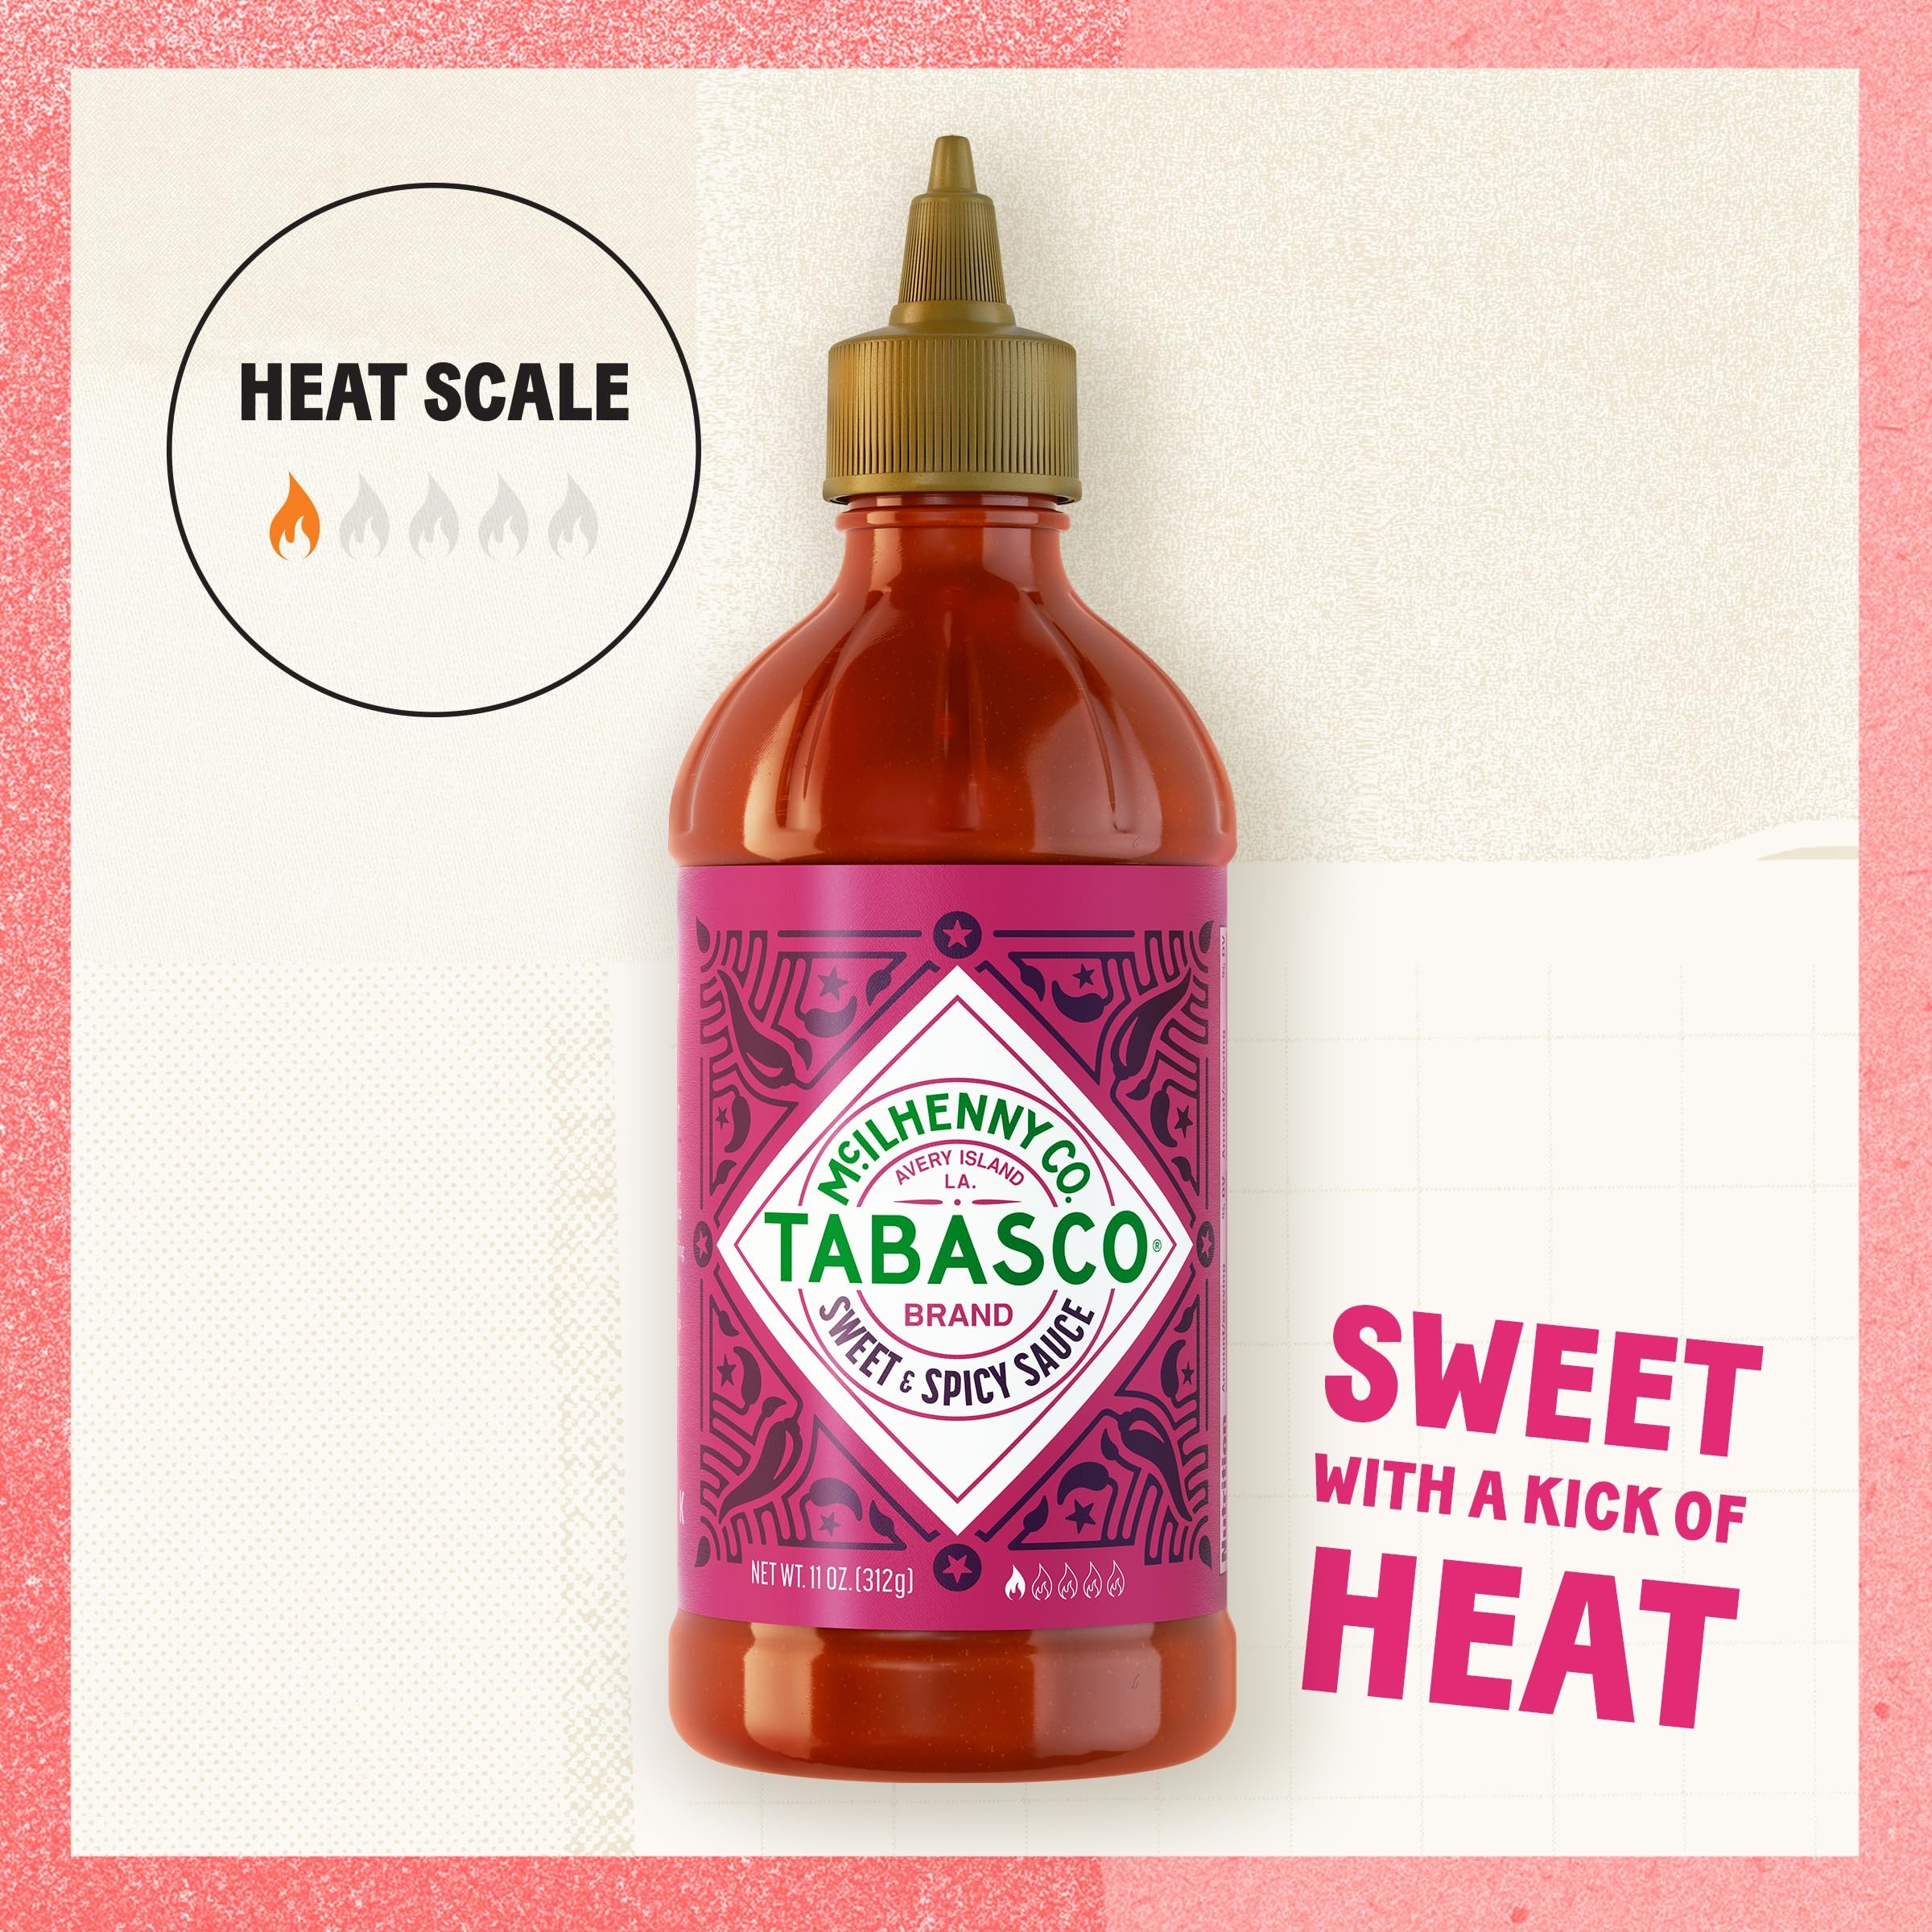
Item Name: TABASCO Brand Sweet and Spicy Hot Sauce, Mild Heat, Bulk Plastic Jug, Balance of Sugar & Spice, Versatile, Perfect for Large Recipes, Great on Fish Tacos, Asian Food & More, 64 Fl Oz (Pack of 1)
Bullet Point 1: SWEET & SPICY SAUCE: With hints of ginger, pear, and garlic, and red peppers - this sauce is the perfect balance of sweet and heat.
Bullet Point 2: MILD & RICH: TABASCO Brand Sweet & Spicy Sauce is ideal for slathering, drizzling and dabbing onto grilled meats, fish, fried foods, and noodles. Add this sauce to marinades and dressings for extra richness or try it as a delicious dipping sauce for your favorite fried foods.
Bullet Point 3: LIGHT THINGS UP: With 9 flavor varieties, our sauces can help elevate the flavor of just about any meal. Our sweet & spicy sauce is made for dipping.
Bullet Point 4: Mild heat with a Scoville rating of 100-600 SHU
Bullet Point 5: Gluten free, Kosher, Non-GMO Project Verified, Halal and allergen free
Value: 64.0
Unit: Fl Oz

Price: 37.99